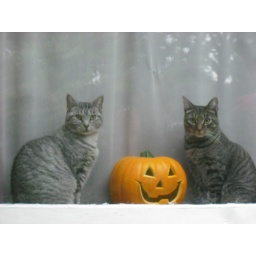
Halloween cats pumpkin jack o'lantern sitting in window